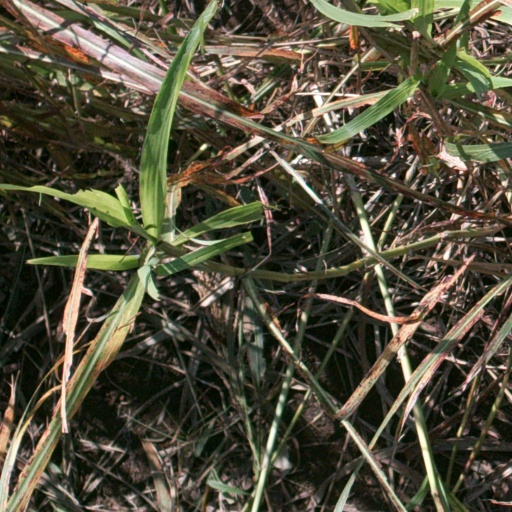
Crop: sorghum